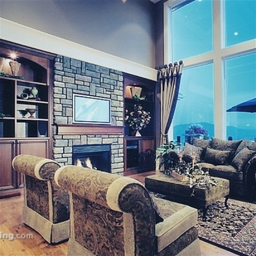
Room type: livingroom